Avenida del Libertador (Buenos Aires)

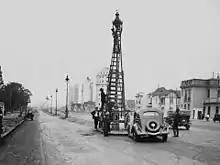
The avenue in 1936

Soon becoming among the most coveted addresses in Buenos Aires, Avenida Alvear was graced by numerous mansions (a few of which survive), though it quickly also became among the most transited in the fast-growing Buenos Aires of the late 19th century. Planned with a future railway terminal in Retiro in mind, Mayor Adolfo Bullrich had a multilane boulevard developed between Retiro and Palermo, roughly parallel to the Mitre rail line and east of Alvear Avenue, giving Palermo commuters easy access to the station and freeing Alvear of its heavy traffic.